Alberto Nepomuceno

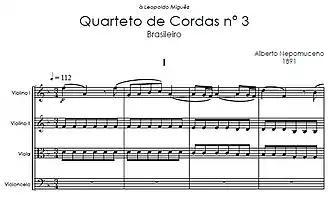
The opening of Nepomuceno's String Quartet No. 3

Upon his return to Brazil, he became the director and taught at the Instituto Nacional de Música (National Institute of Music) in Rio de Janeiro, where he strongly promoted the use of the Portuguese language in Brazilian classical music, instead of the preferred European languages such as French and Italian. In addition, Nepomuceno was a significant influence on many early 20th-century Brazilian nationalist composers such as Heitor Villa-Lobos, which became one of his students, Luciano Gallet, and Oscar Lorenzo Fernández.